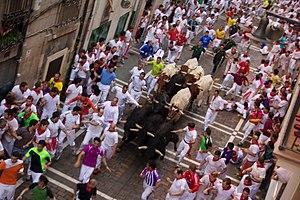
Pampelune, est une ville et une commune espagnole, capitale de la communauté forale de Navarre. Elle se situe à 440 mètres d'altitude. Elle a une population de 197 989 habitants et c'est la ville principale de la cuenca de Pampelune, aire urbaine de plus de 350 000 habitants.
Le Pays basque ou Euskal Herria, soit le pays de la langue basque, est un territoire de traditions, de cultures et d'histoire basque, terre traditionnelle du peuple autochtone des Basques dont la langue basque est parlée par 28,4 % de la population et comprise par 44,8 %. Appelé au Moyen Âge Vasconie et très probablement Cantabrie à l’époque romaine, il s'étend de l'Èbre à l'Adour, sur deux pays, l'Espagne principalement et la France, à cheval sur l'extrémité occidentale de la chaîne des Pyrénées, et est baigné par le golfe de Gascogne.